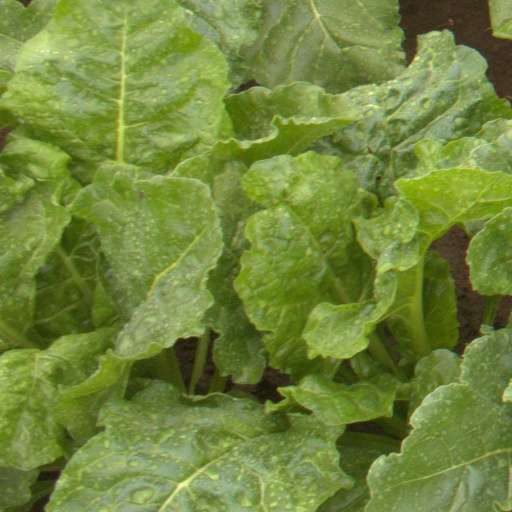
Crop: sugar beet